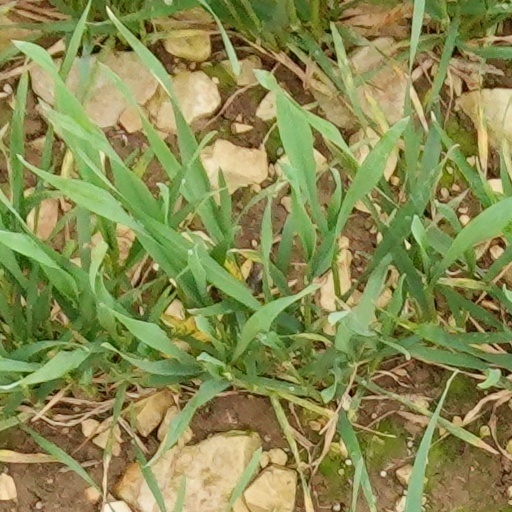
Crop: wheat